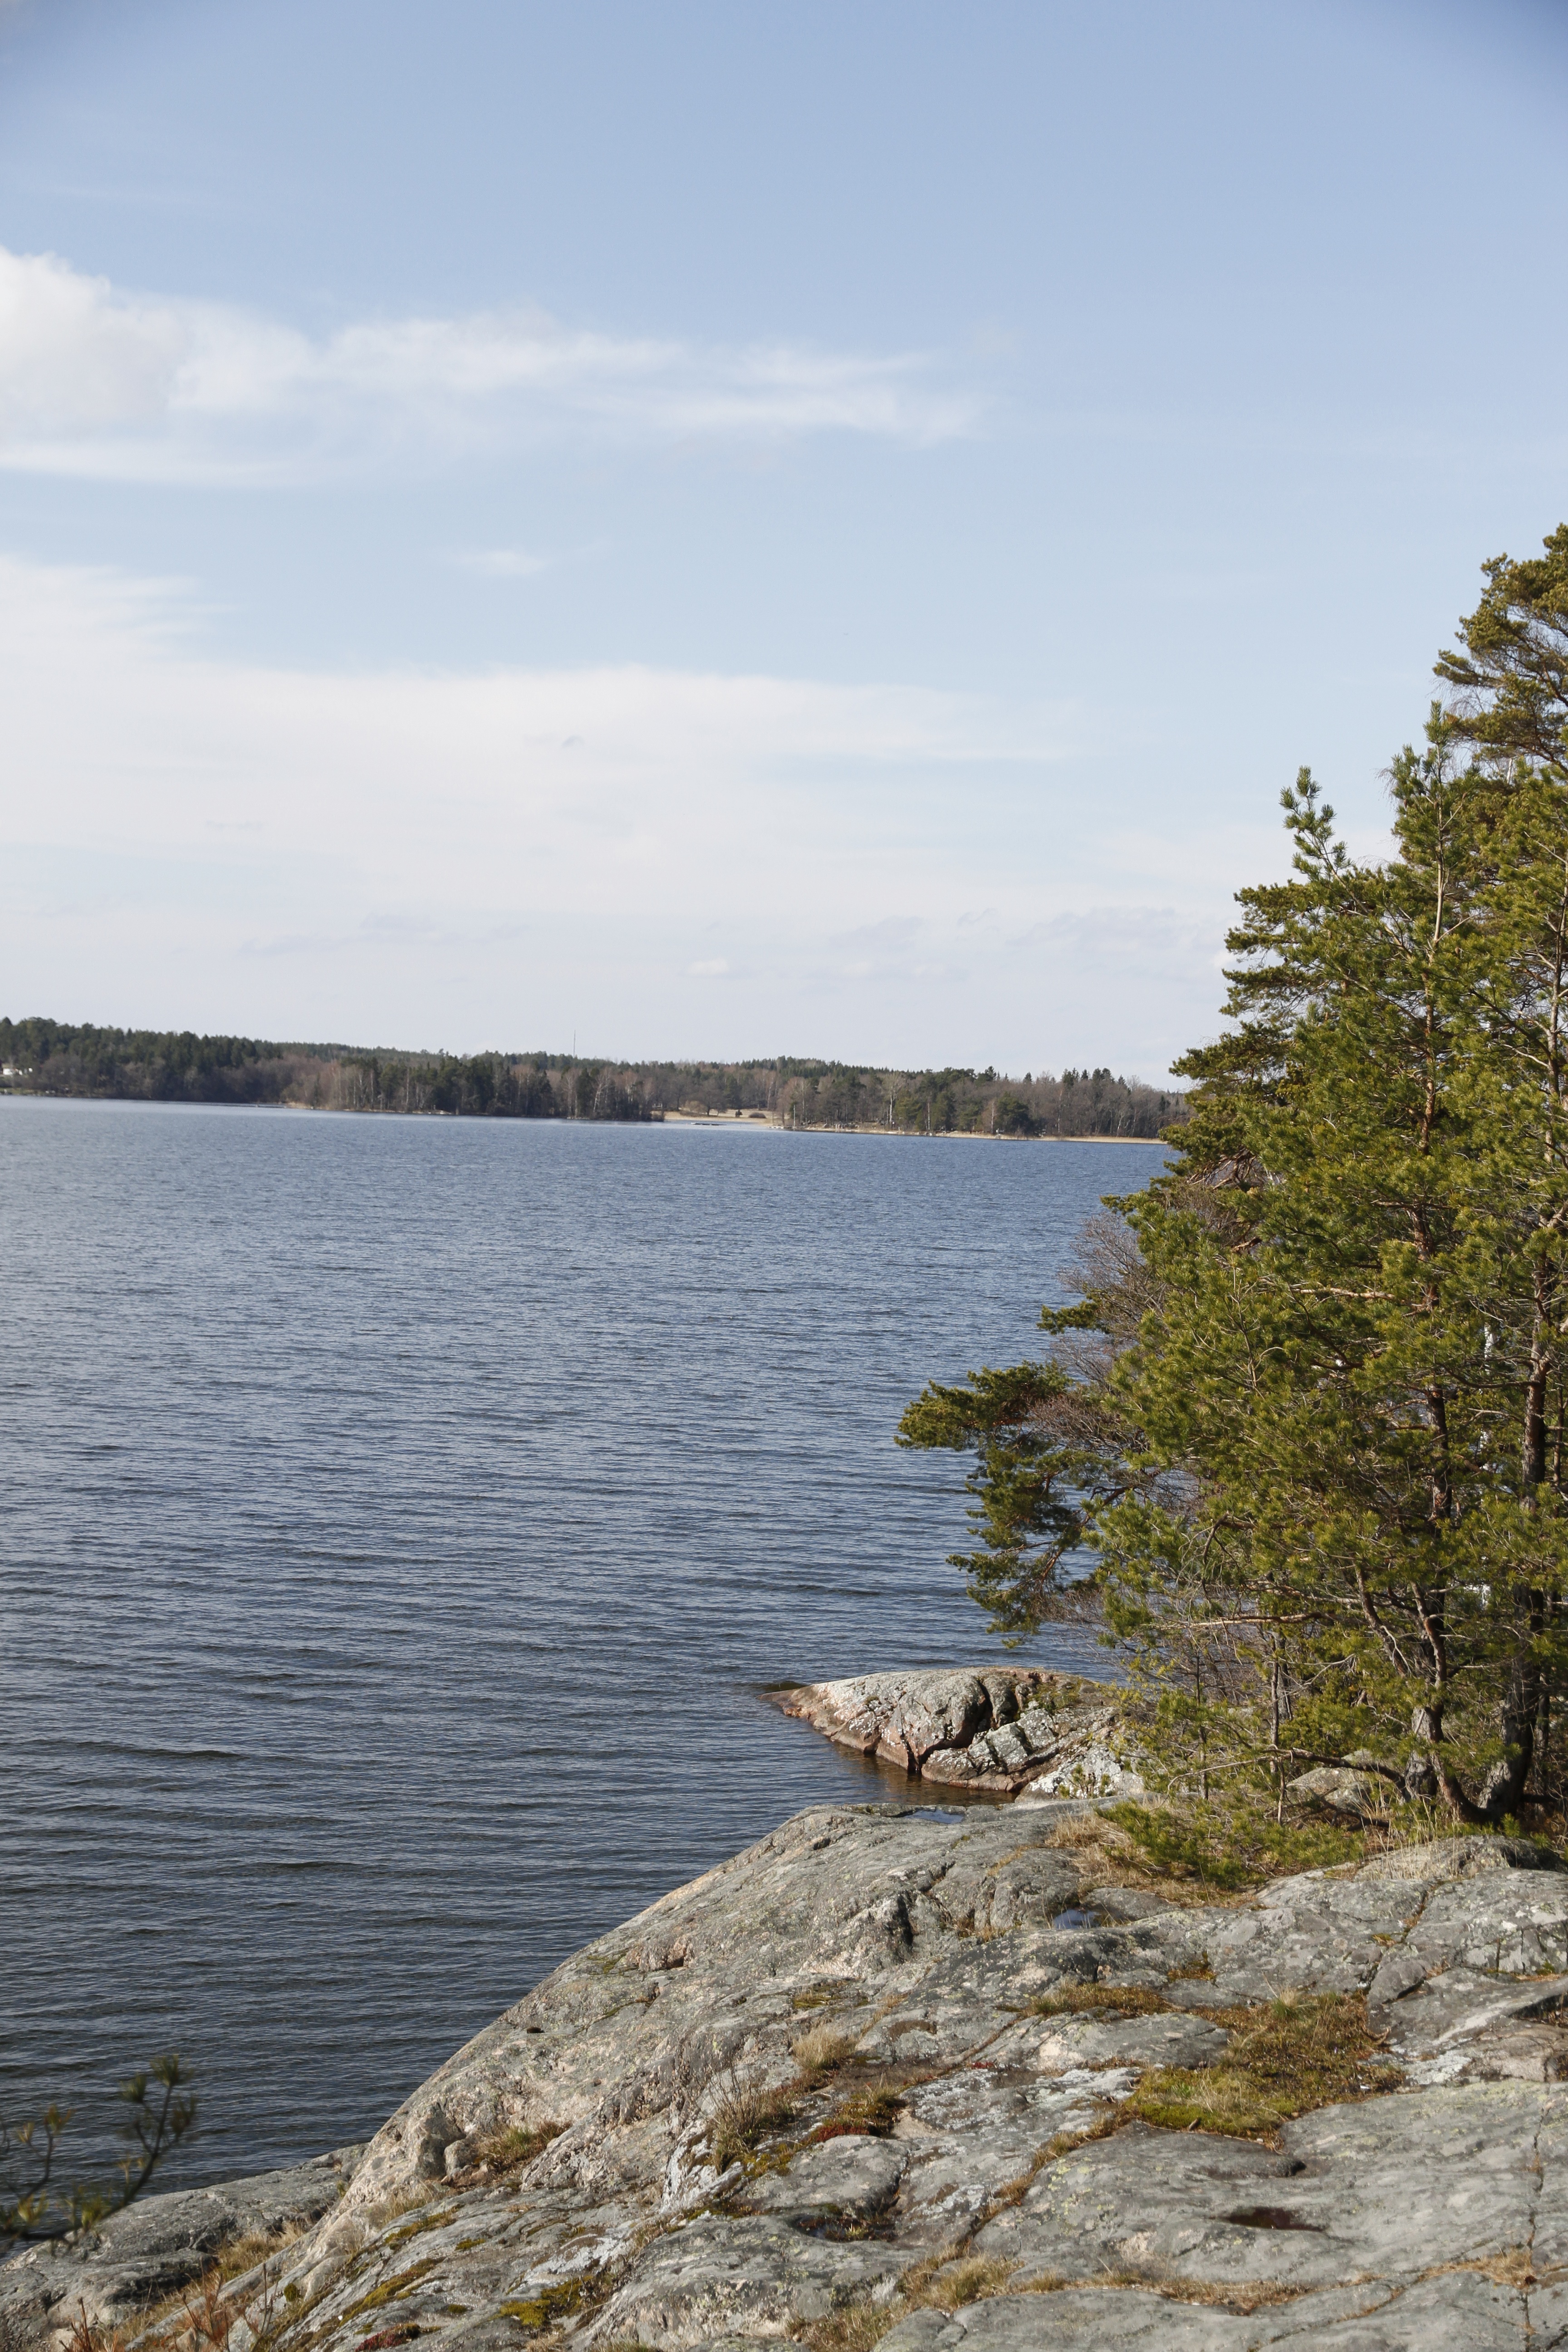
sea, coast, water, nature, mountain, shore, lake, river, summer, vehicle, bay, reservoir, body of water, sweden, archipelago, loch, lake m laren